John Foxe

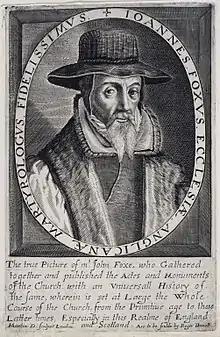
Foxe, engraving by Martin Droeshout

After his death, Foxe's "Acts and Monuments" continued to be published and appreciatively read. John Burrow refers to it as, after the Bible, "the greatest single influence on English Protestant thinking of the late Tudor and early Stuart period."